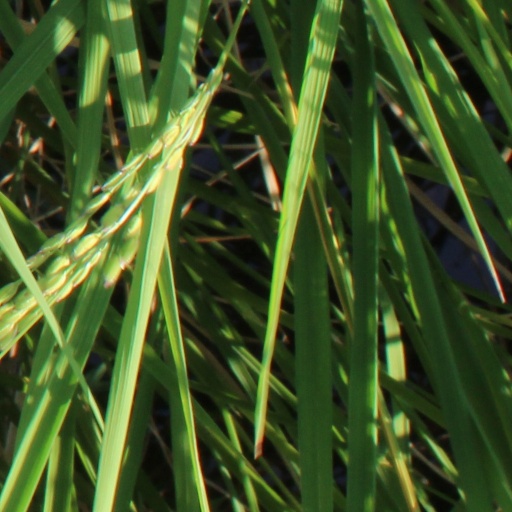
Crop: rice